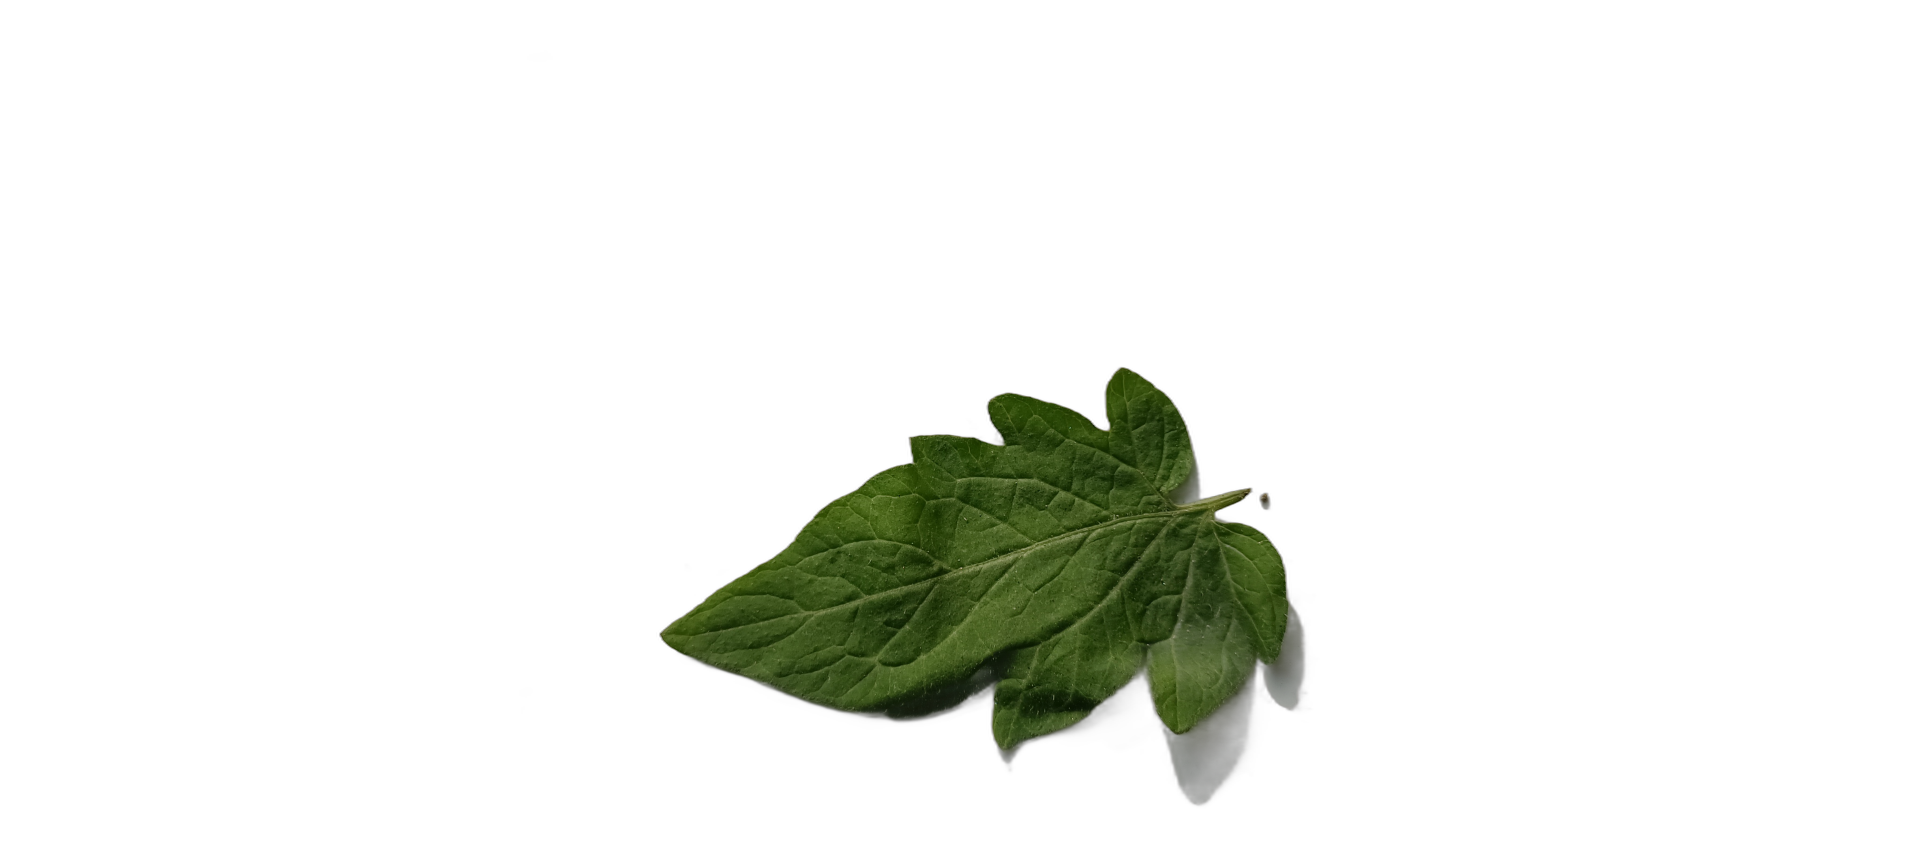
Crop: Tomato
Label: Healthy